Plattekill Mountain

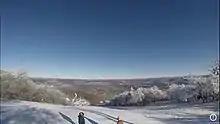
Plattekill North Face Trail view

Plattekill Mountain is a privately owned and operated ski resort northwest of Catskill Park in the town of Roxbury, New York. It features a vertical drop of with 40 trails of varying degrees of difficulty. The mountain offers skiing, snowboarding and snowtubing.